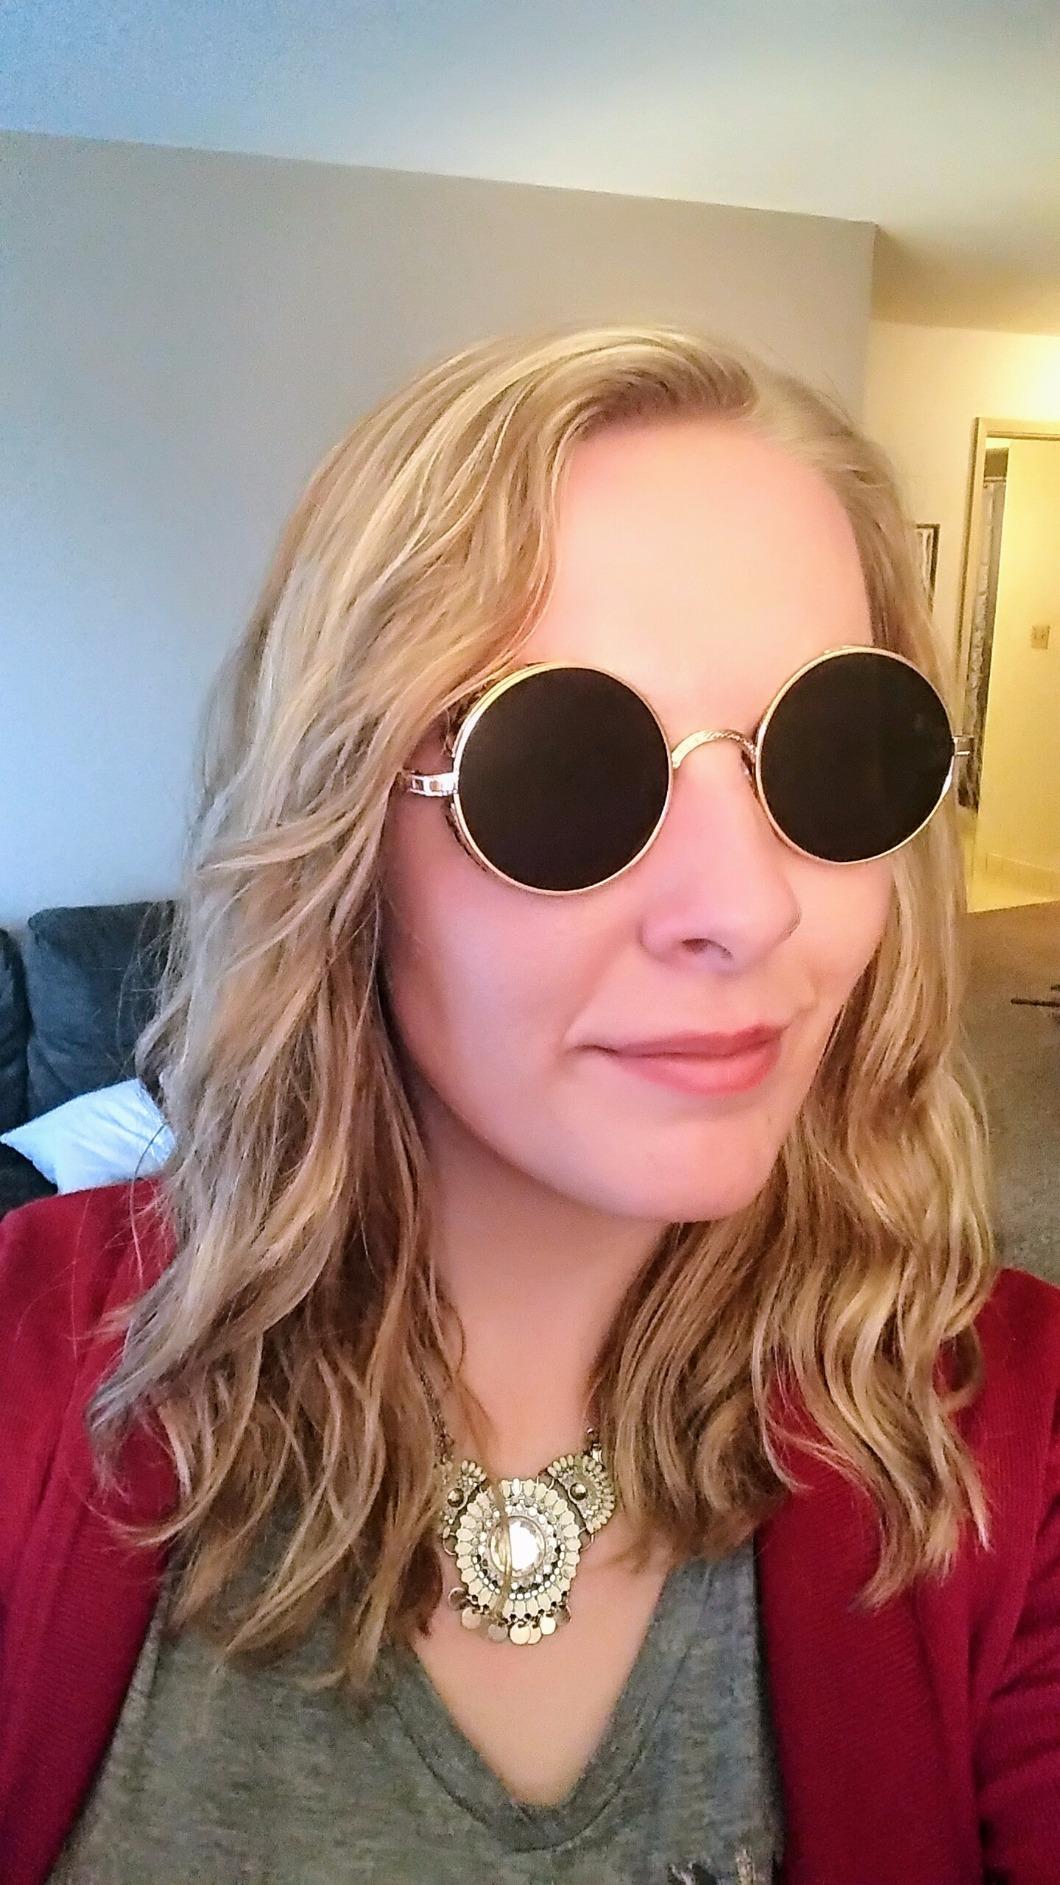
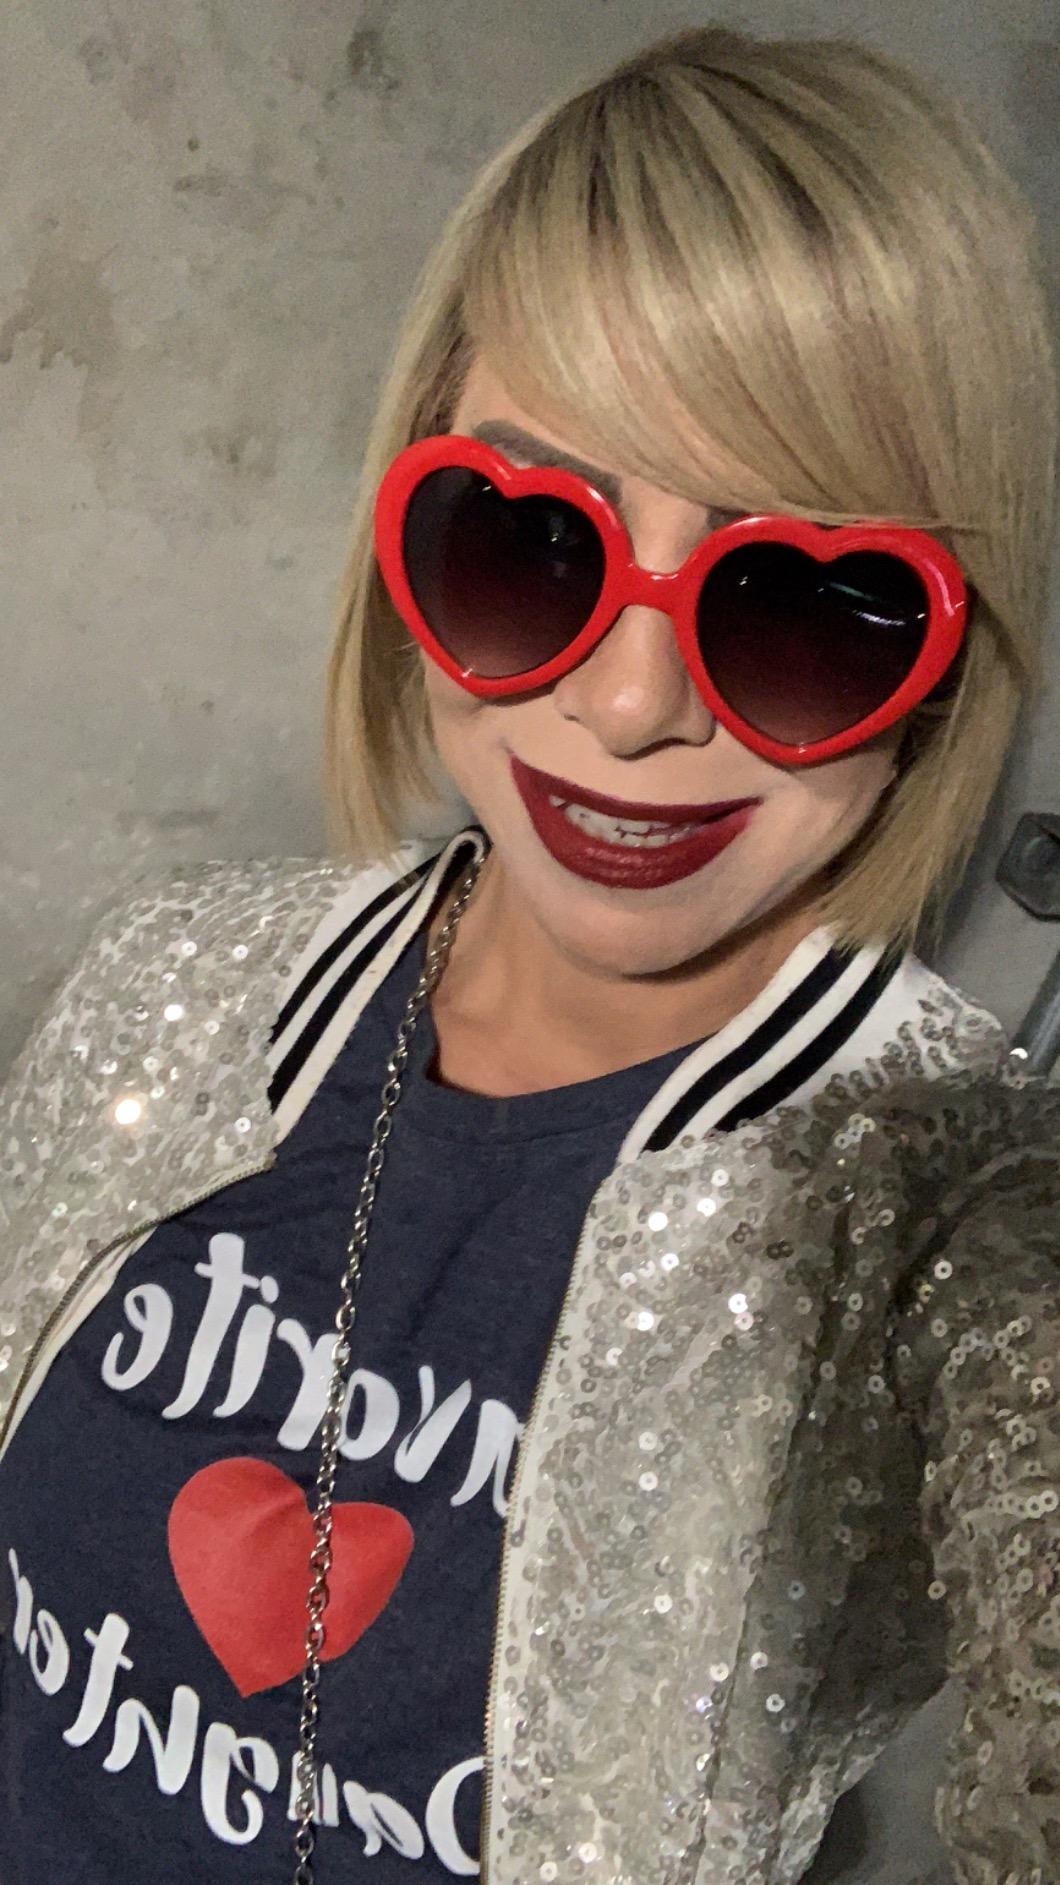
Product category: accessories_sunglasses
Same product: no